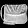
Label: Bag